Daleys Point, New South Wales

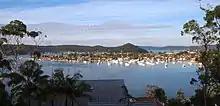
Daleys Point, NSW

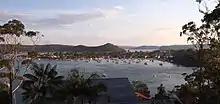
Daleys Point

In the 2016 Census, there were 681 people in Daleys Point. 74.0% of people were born in Australia and 87.8% of people spoke only English at home. The most common responses for religion were Catholic 30.0%, Anglican 23.4% and No Religion 22.6%.